Lucyna Radziejowska

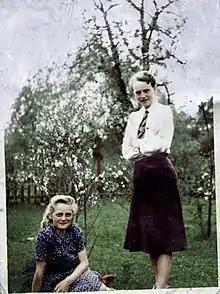
Lucyna Radziejowska with daughter Anna

Lucyna Władysława Radziejowska (24 June 1899 – 20 March 1944) was a Polish teacher known for lending aid to Jews during World War II. For this she was arrested by the Germans and murdered in the Auschwitz concentration camp.